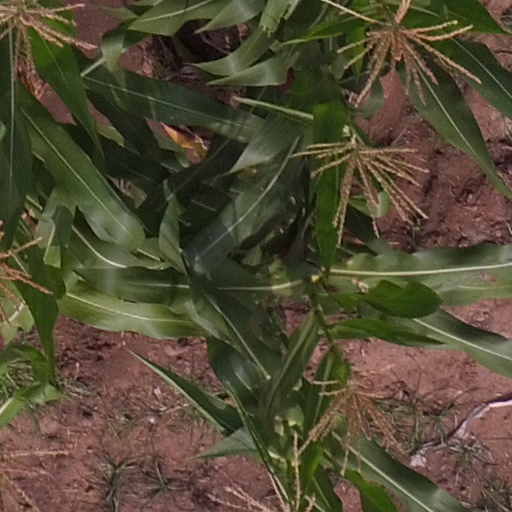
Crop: maize; corn